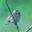
Label: bird